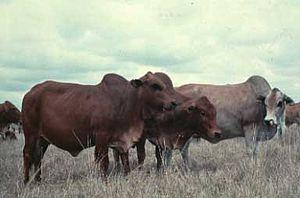
La boran est une race bovine africaine.